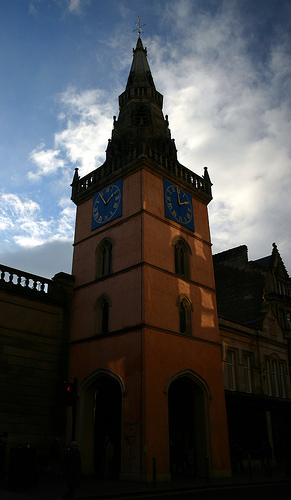
Label: not_food